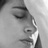
Emotion: sad